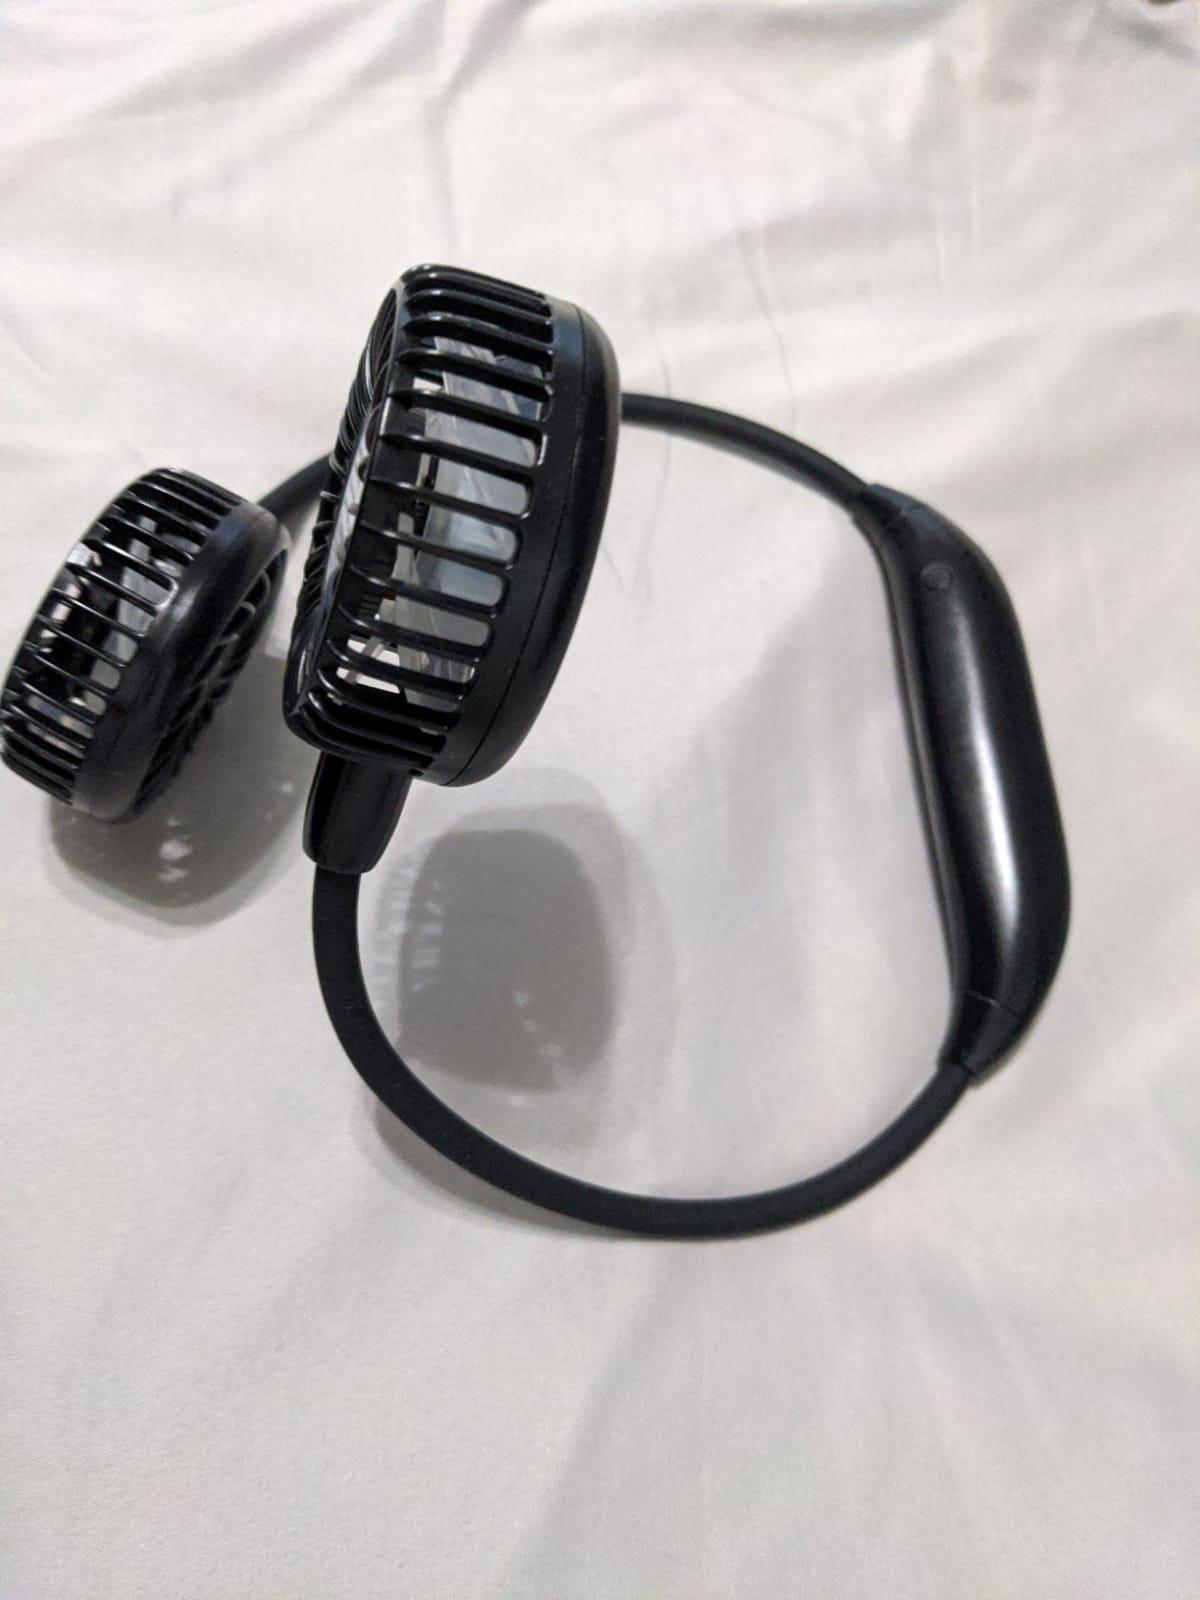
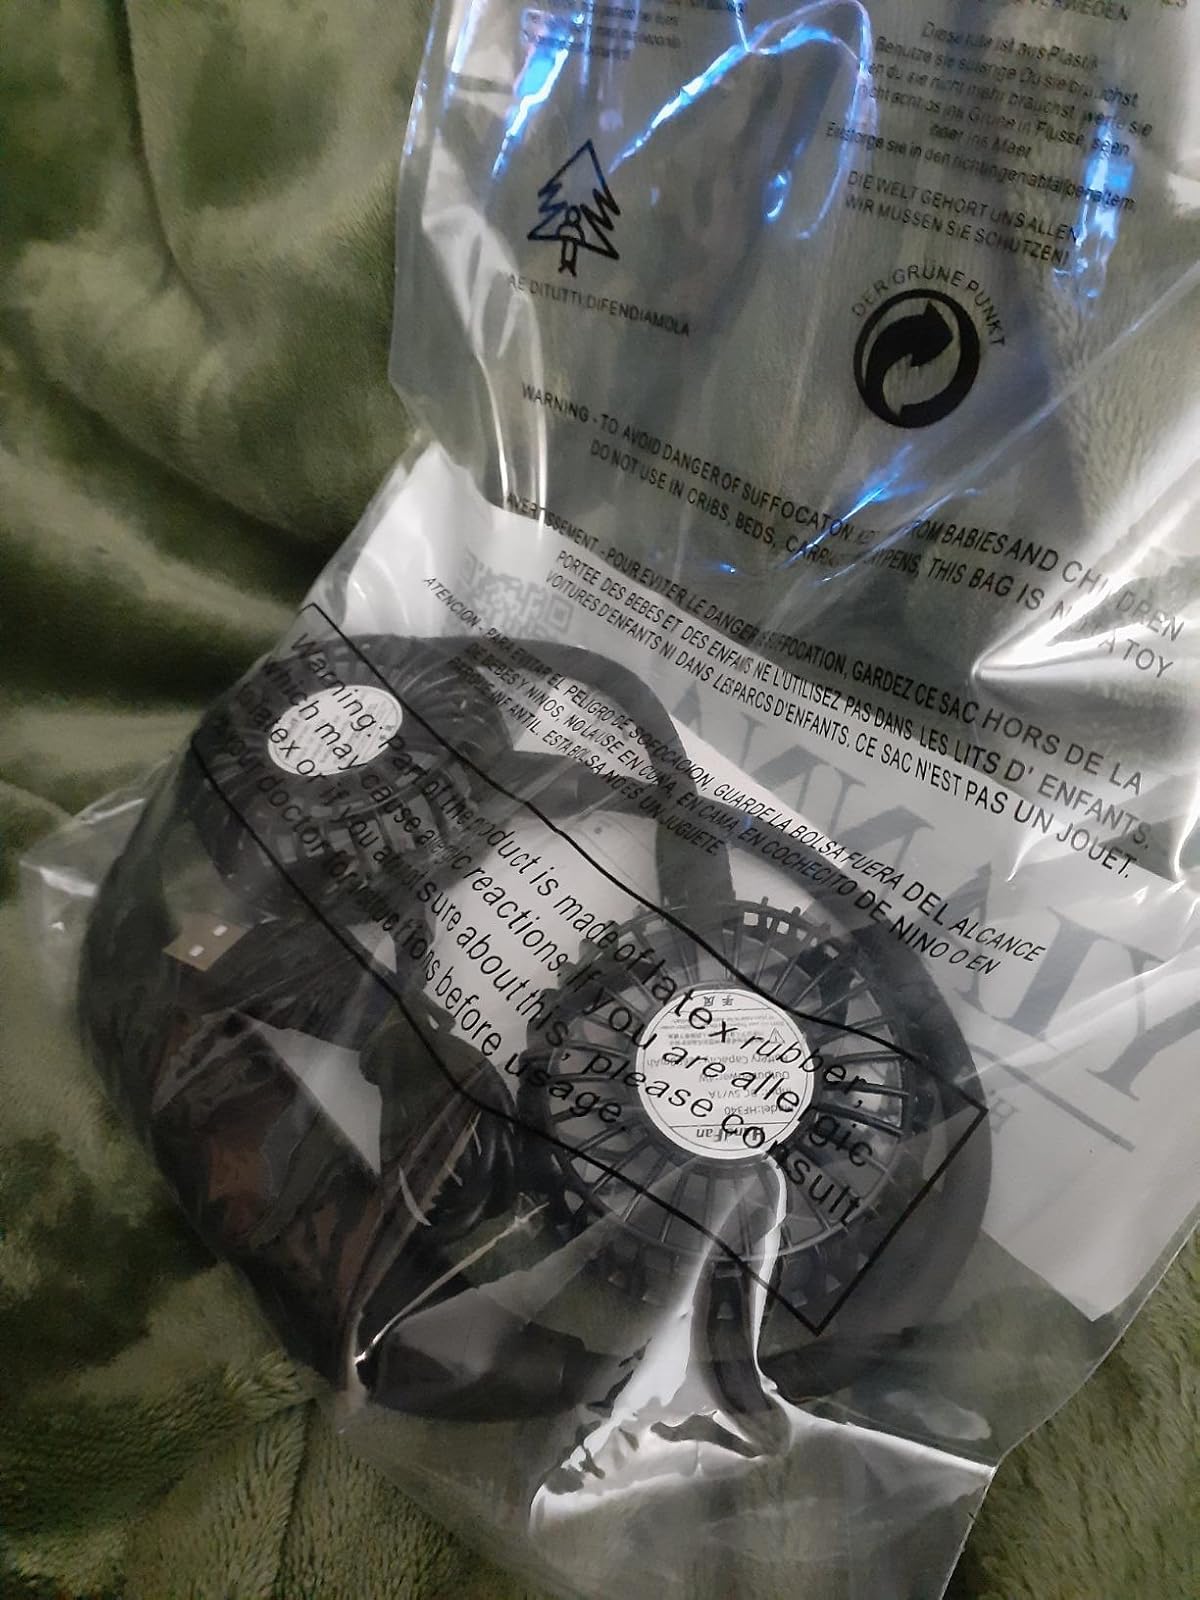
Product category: fan
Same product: yes